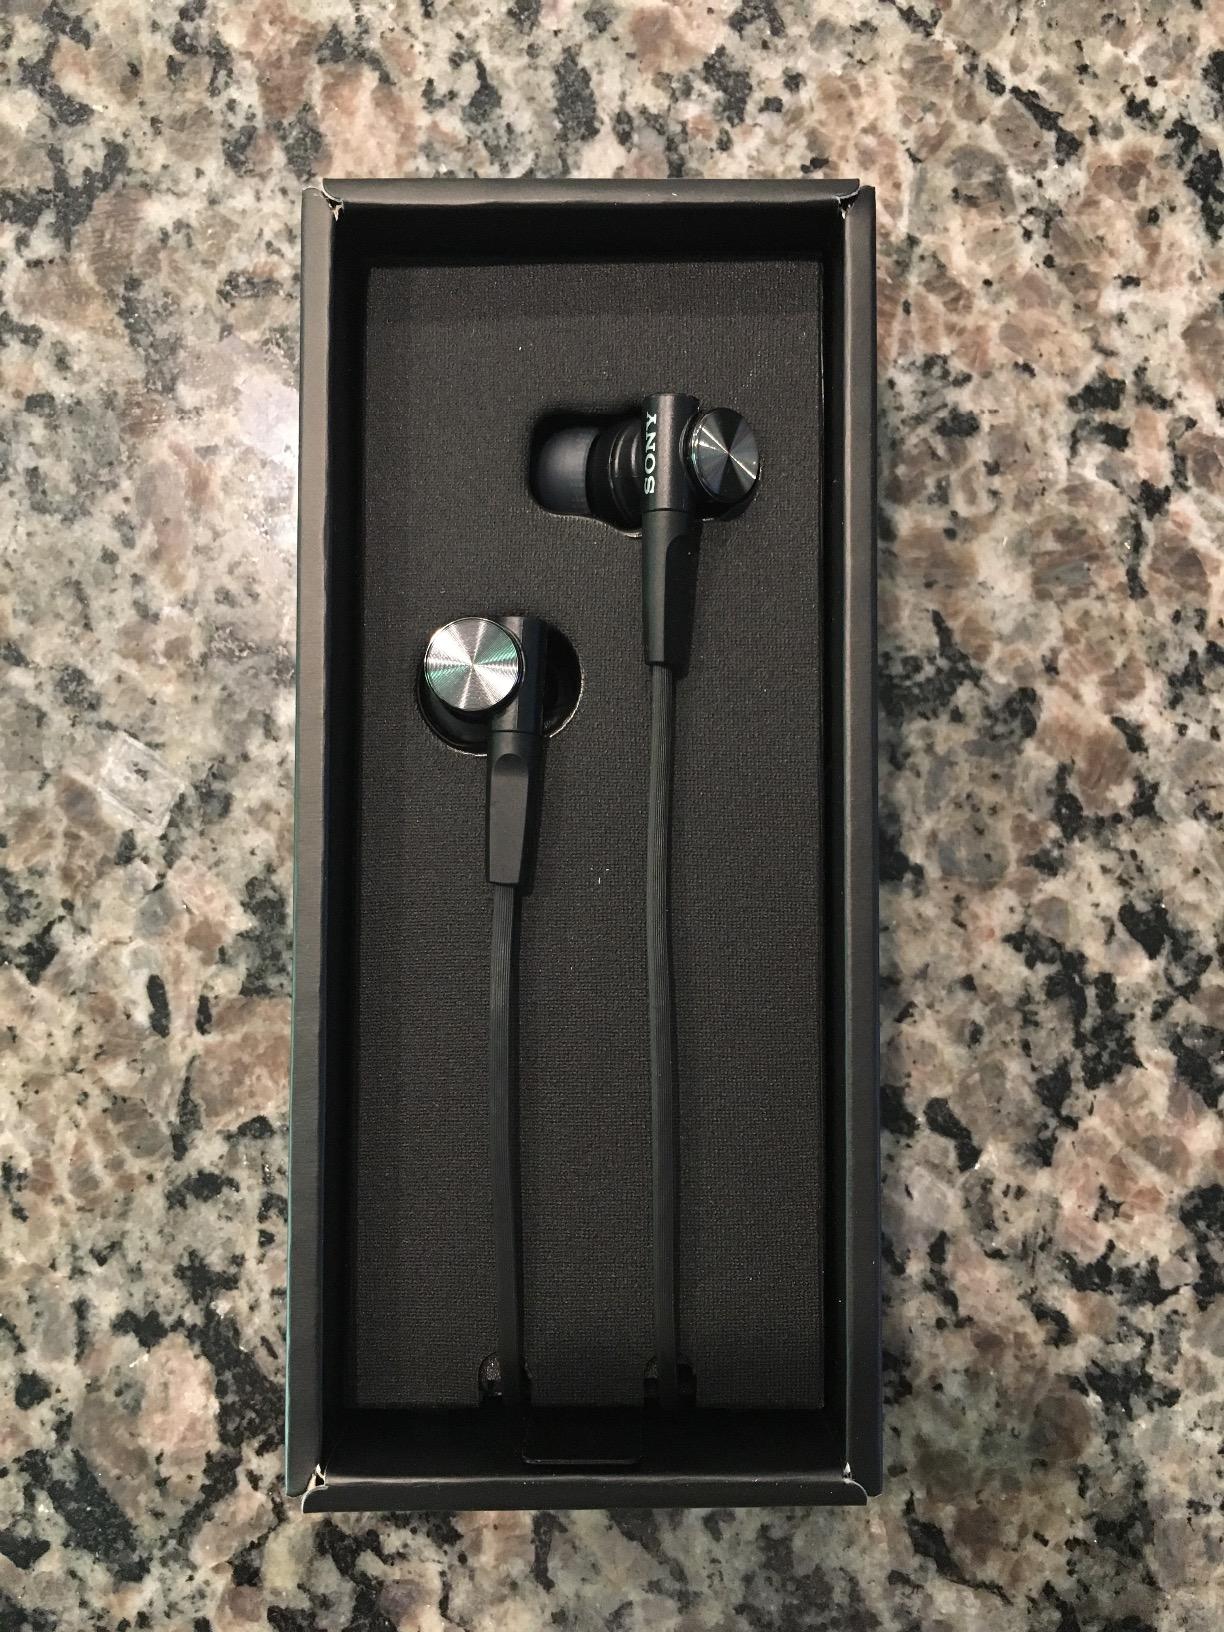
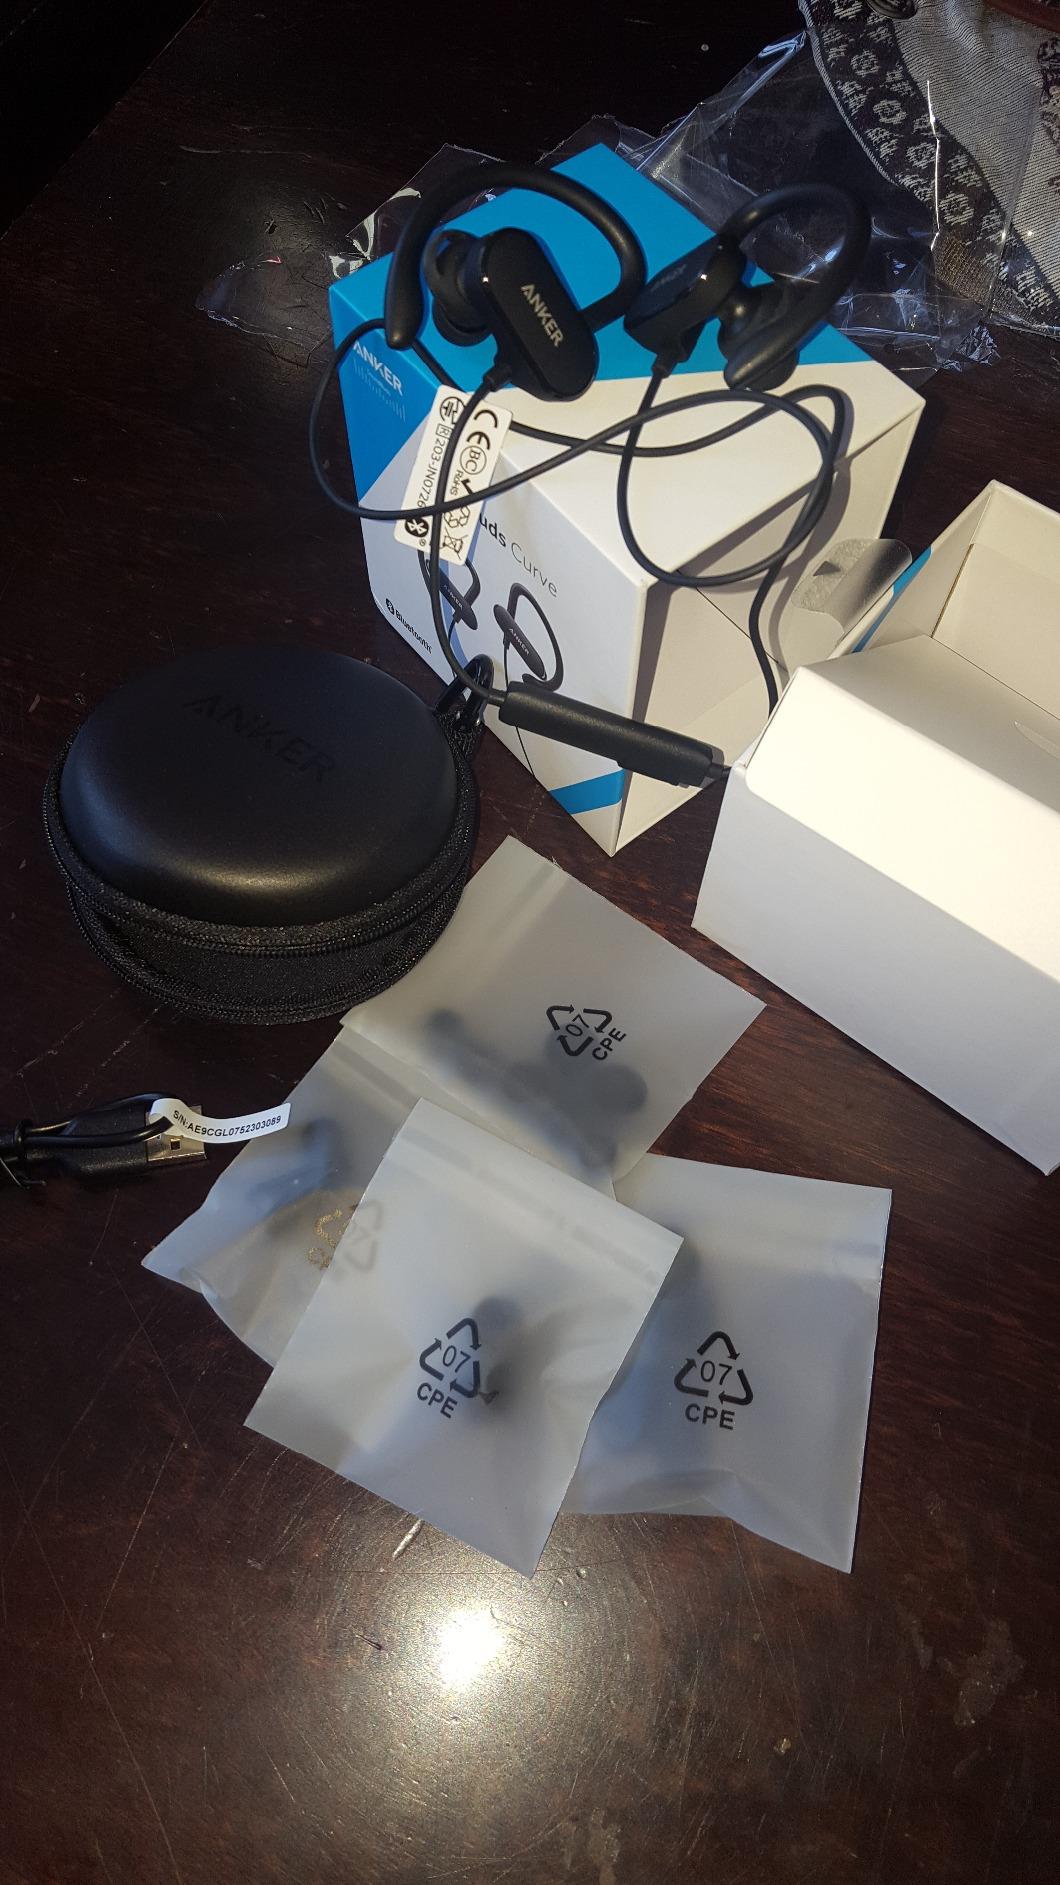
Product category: headphones
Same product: no